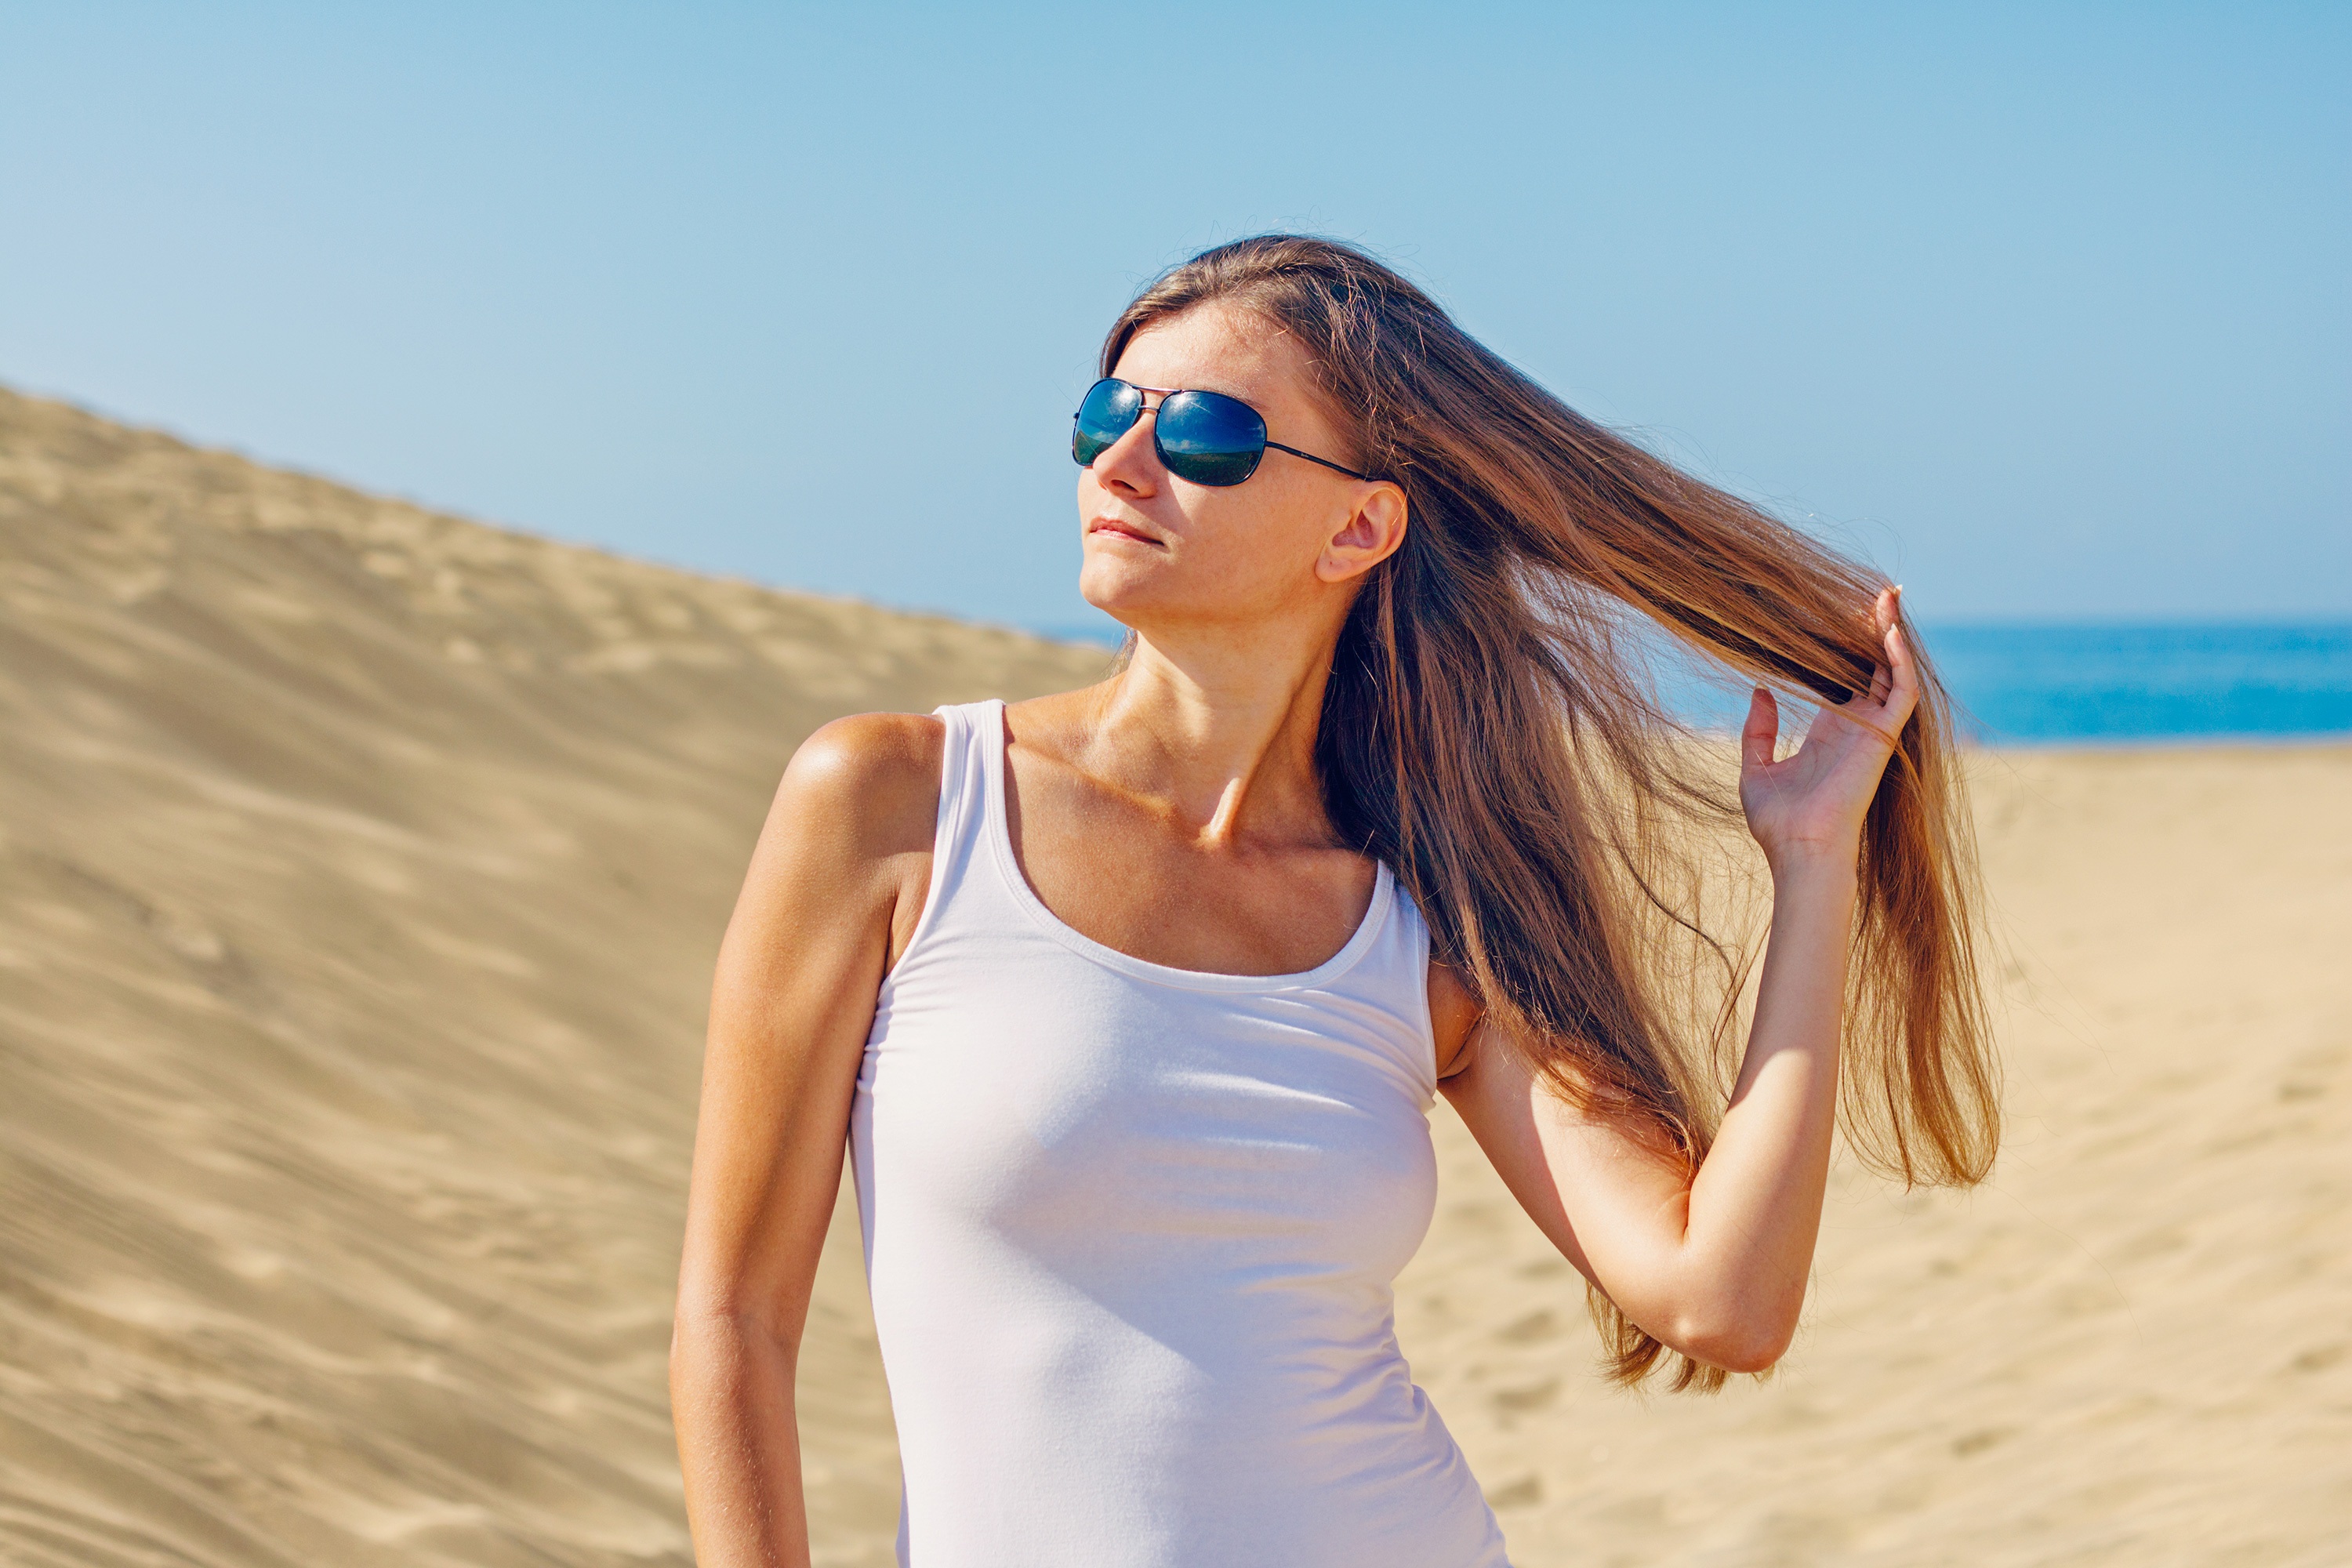
beach, landscape, sea, water, sand, ocean, person, woman, summer, vacation, travel, recreation, model, tropical, holiday, island, blue, clothing, leisure, seashore, swimwear, long hair, outdoors, dunes, relaxation, sunglasses, beauty, enjoyment, young woman, maspalomas, canary islands, photo shoot, sun tanning